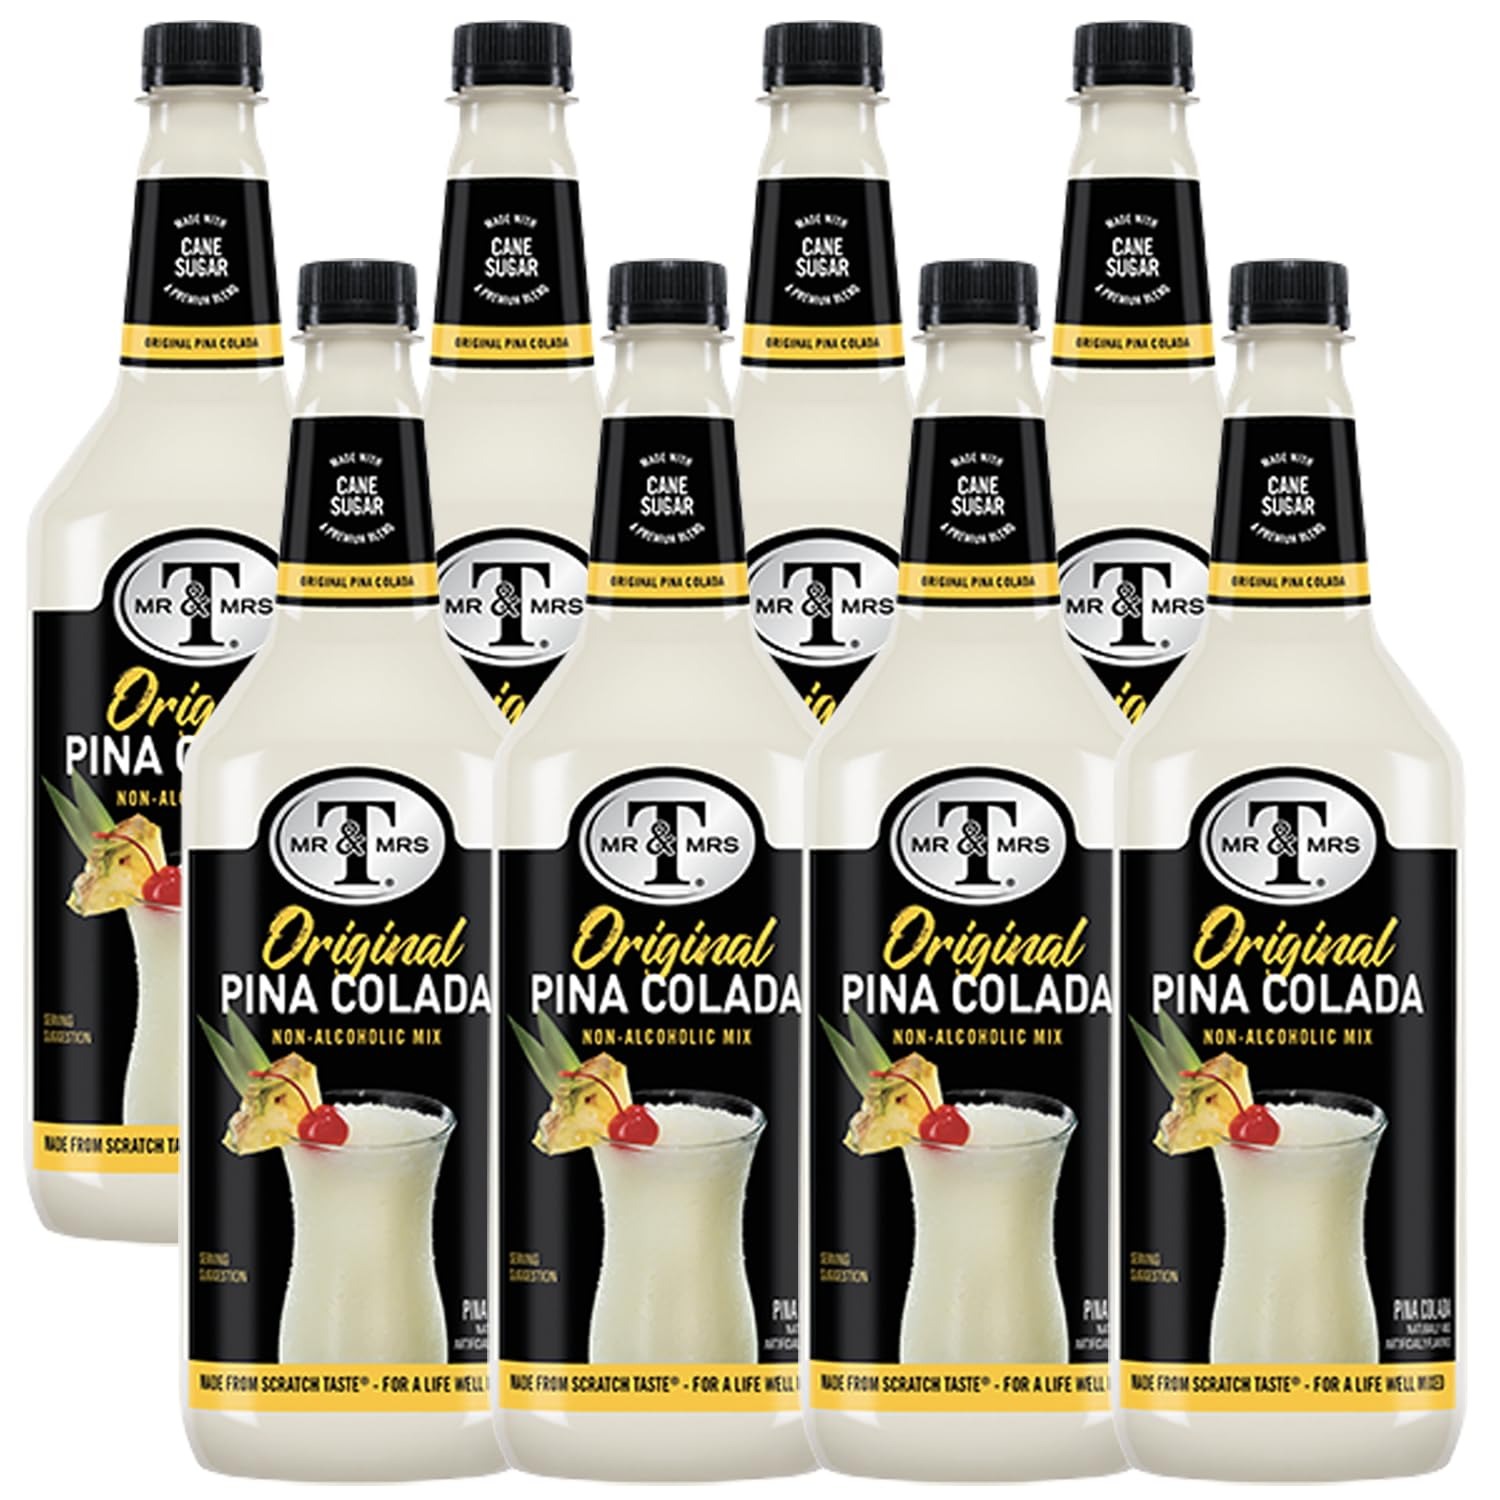
Item Name: Mr & Mrs T Pina Colada Mix, 1L Bottle, – Premium Cocktail Mixer for Pina Colada Mixes, Ready to Use
Bullet Point 1: Pina Colada Mix: The Piña Colada Mix delivers a fresh island taste with a blend of rich pineapple and smooth coconut flavors
Bullet Point 2: Passion for Craftsmanship: Mr & Mrs T’s approach to mixing is both a science and an art, with a focus on creating perfectly balanced flavors that deliver a subtle, nuanced taste in every sip.
Bullet Point 3: Premium Ingredients: They are committed to using only the highest-quality, carefully sourced ingredients, ensuring that every mixer stands out in flavor and freshness.
Bullet Point 4: Perfect Work-Play Balance: Their philosophy is about finding the ideal harmony between work and play, which is reflected in the balanced, vibrant taste of each mixer they create.
Bullet Point 5: Trusted Since 1960: For over 60 years, Mr & Mrs T has been a staple in American homes, offering trusted, reliable mixers that enhance any cocktail experience.
Value: 272.0
Unit: Fl Oz

Price: 59.98